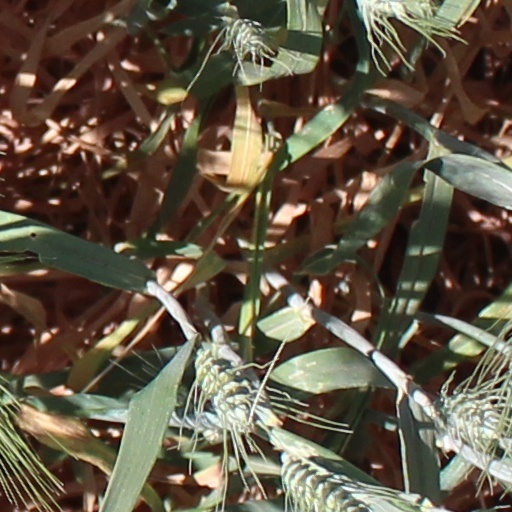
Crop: wheat